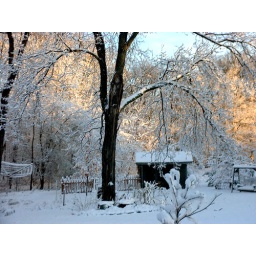
THe bear house was snowed in and bears could go nowhere that day.